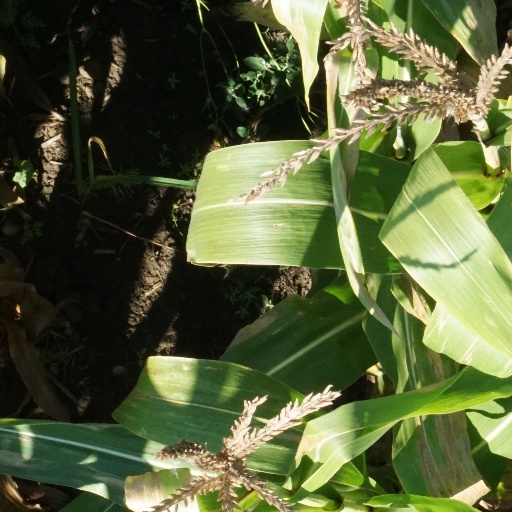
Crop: maize; corn